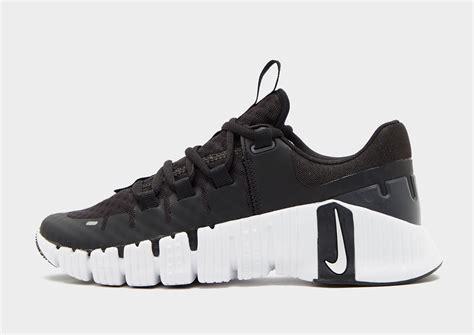
Brand: Nike
Model: Free Metcon 5